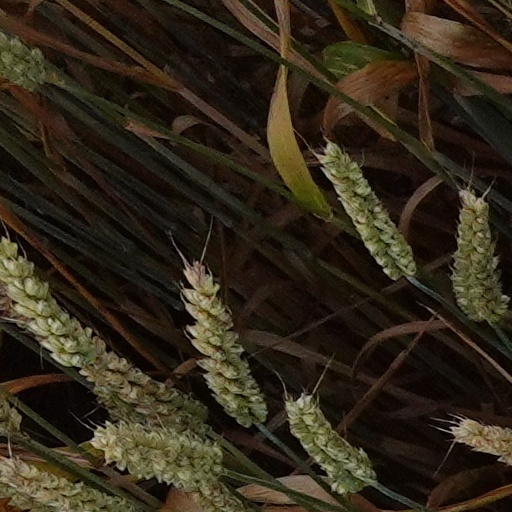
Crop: wheat